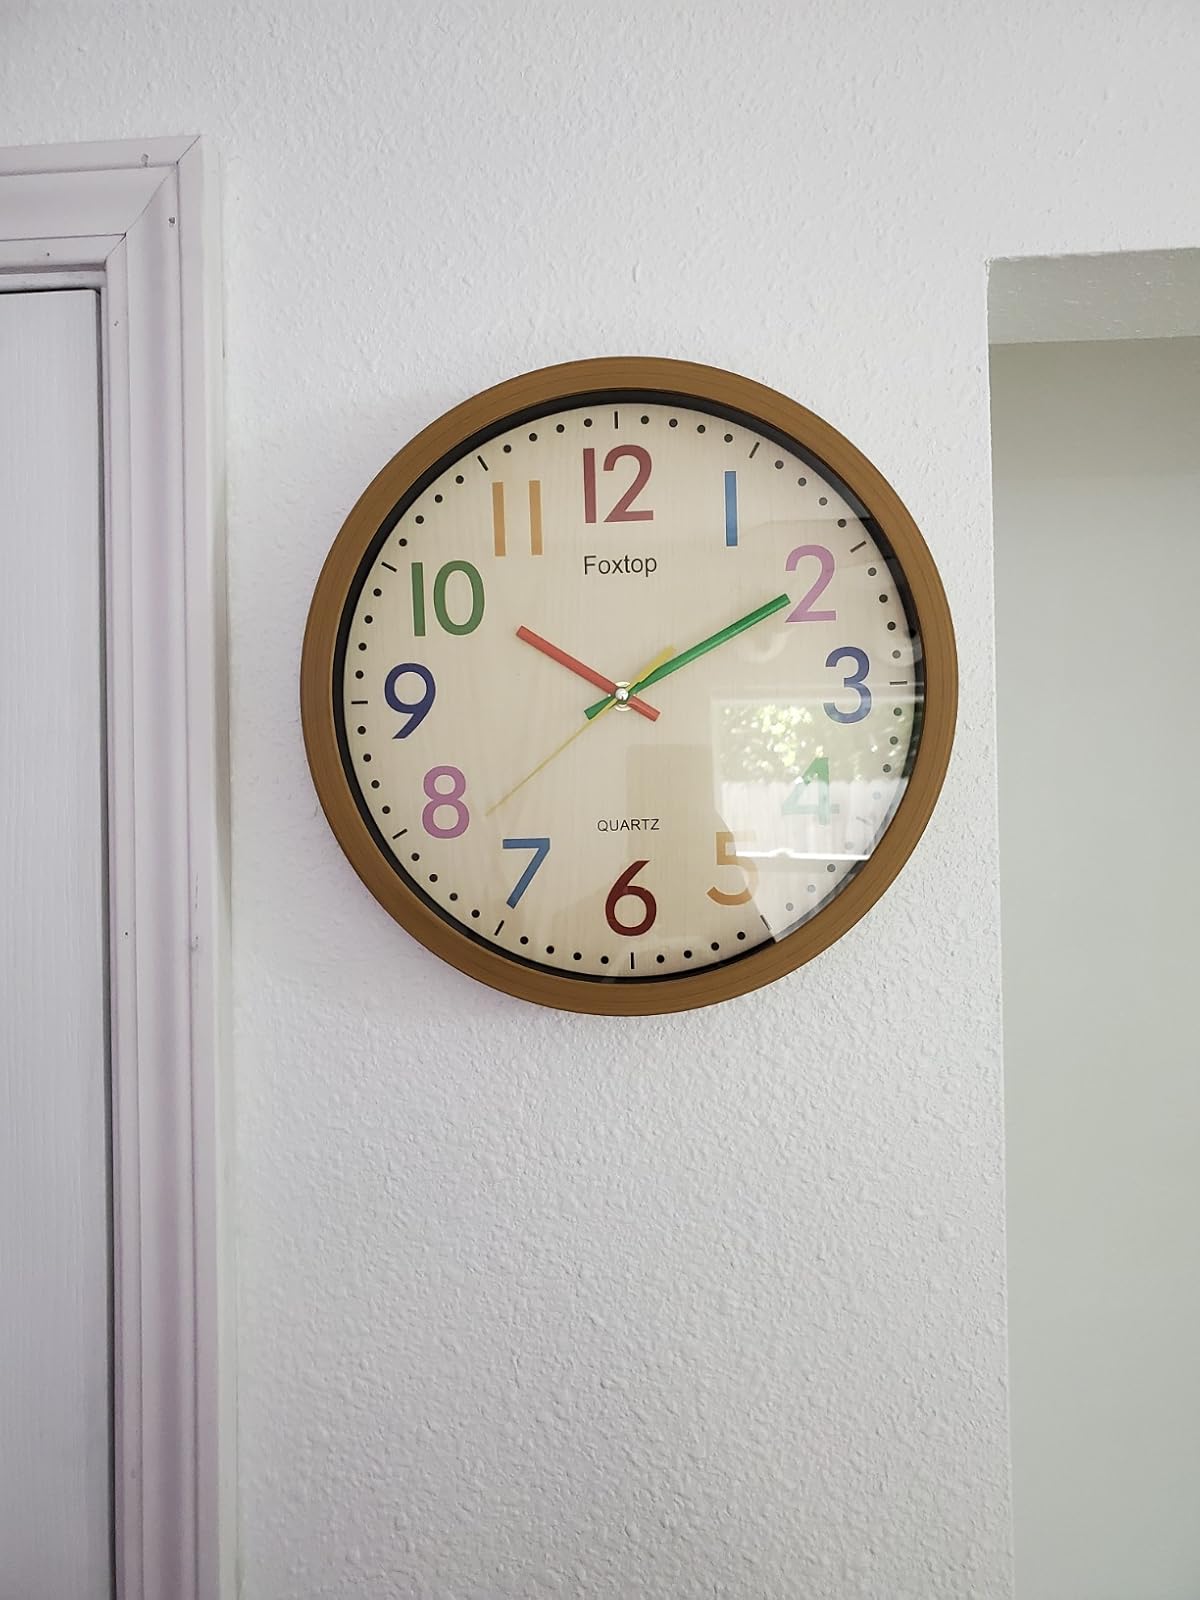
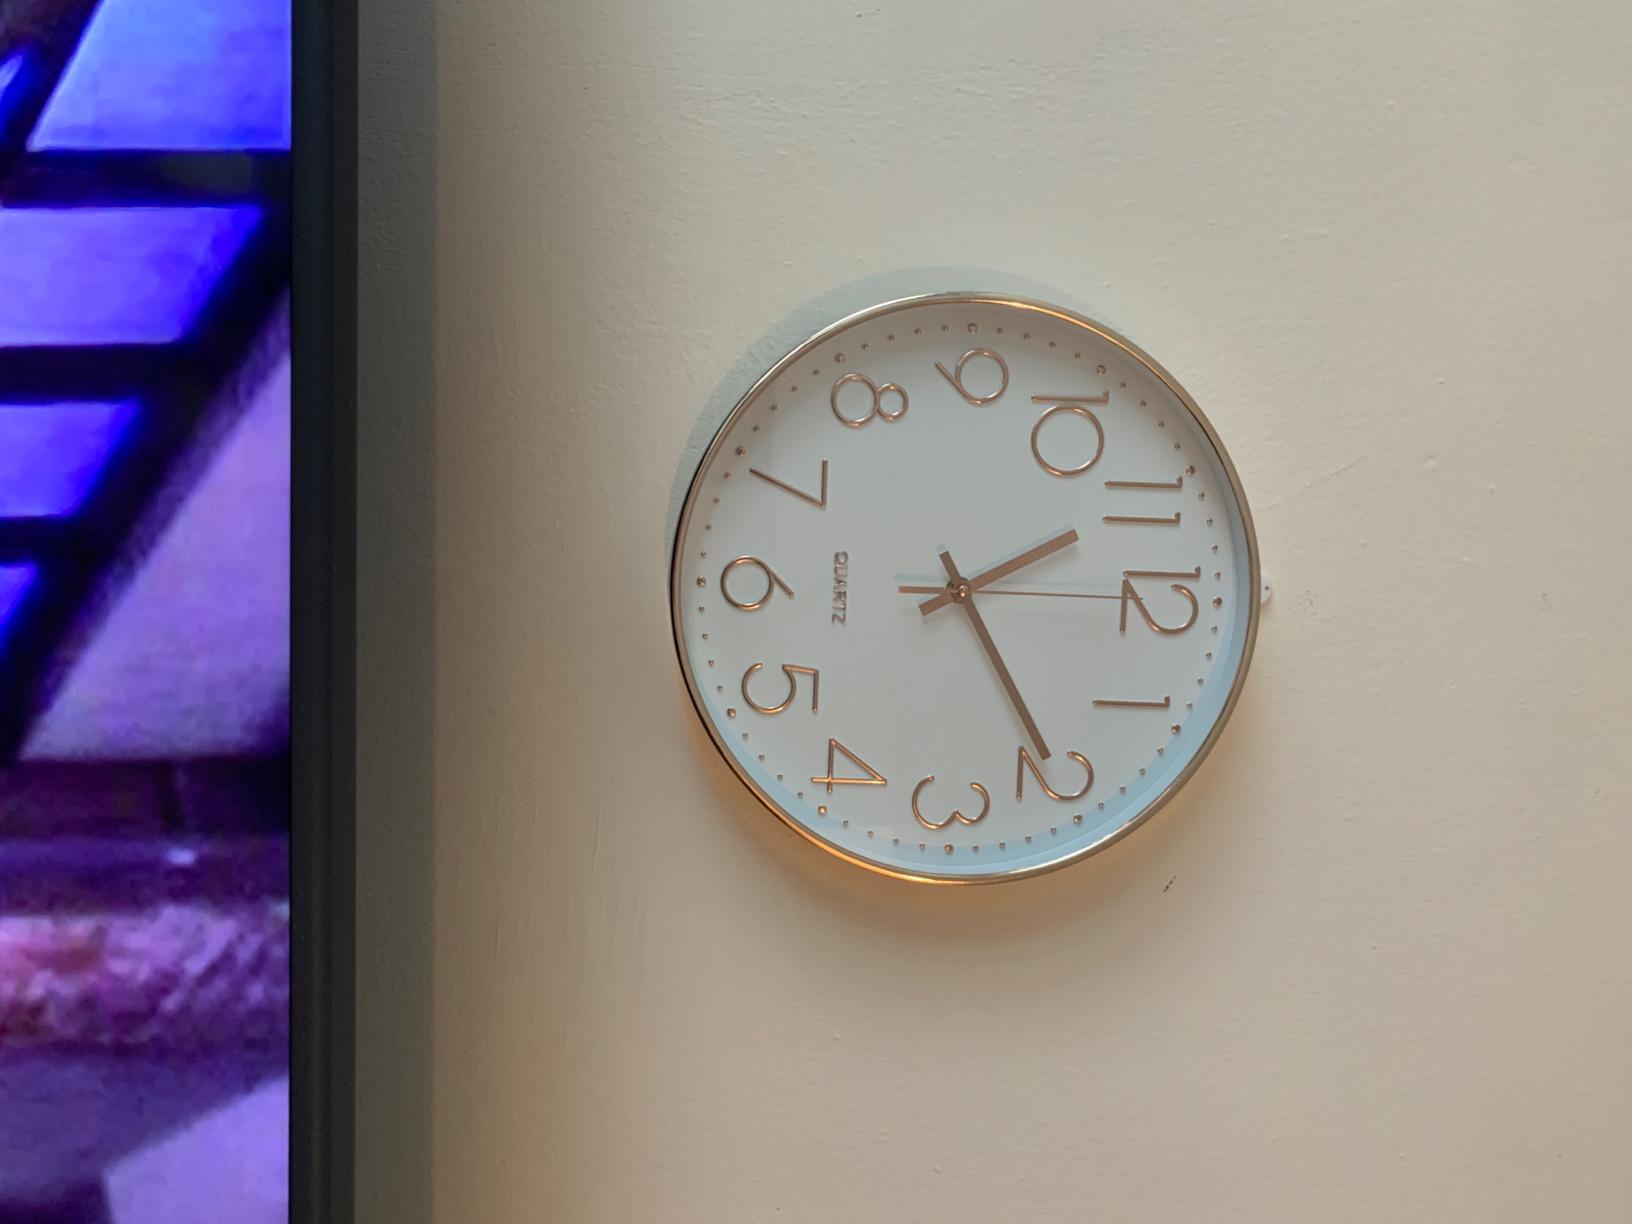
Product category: clock
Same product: no